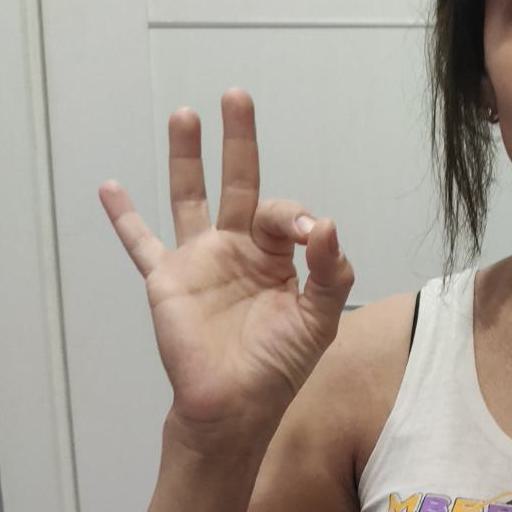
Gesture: ok